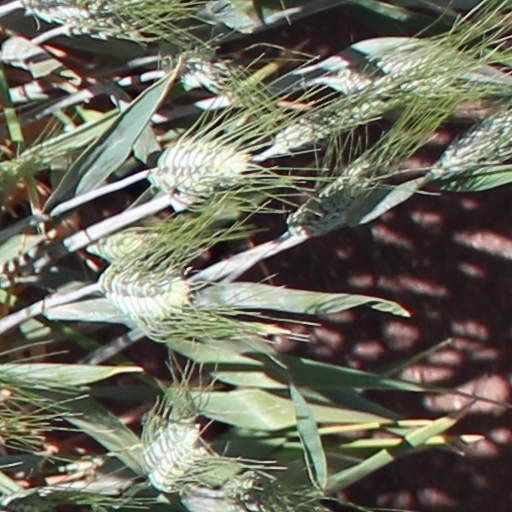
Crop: wheat